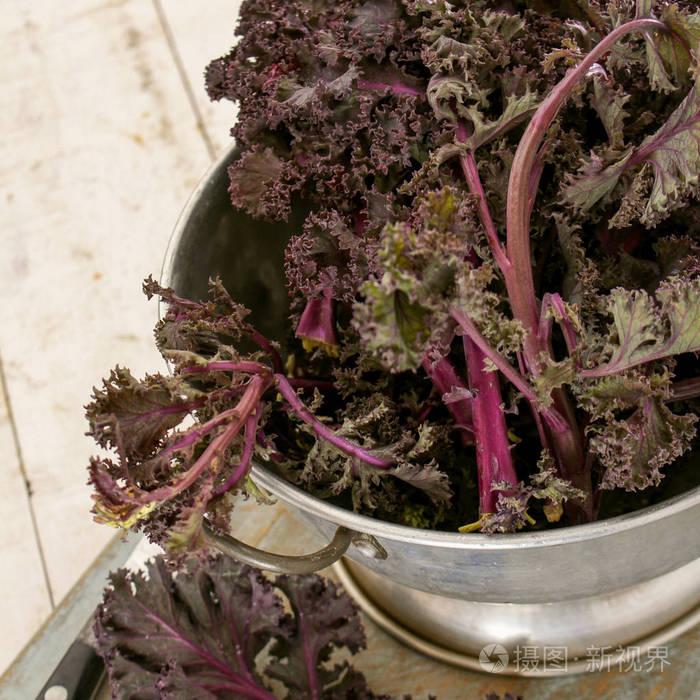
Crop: unknown
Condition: cabbage